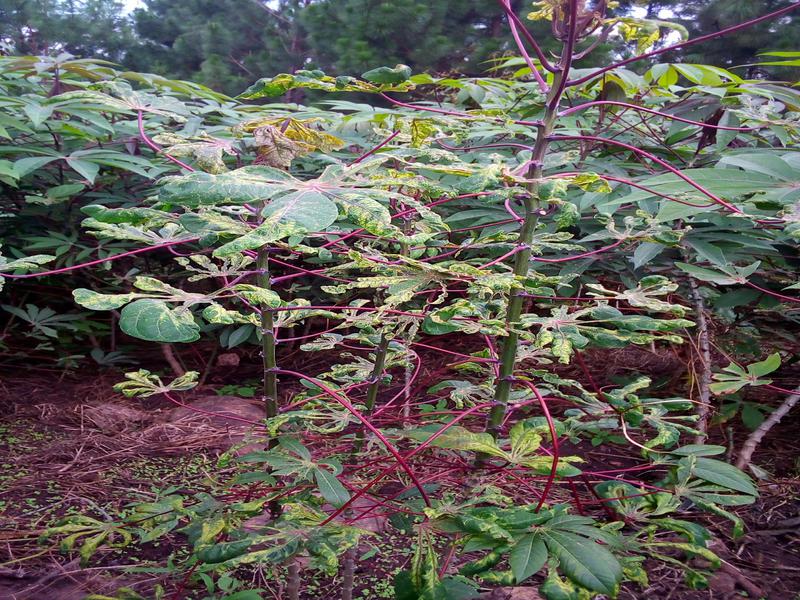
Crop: cassava
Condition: mosaic_disease